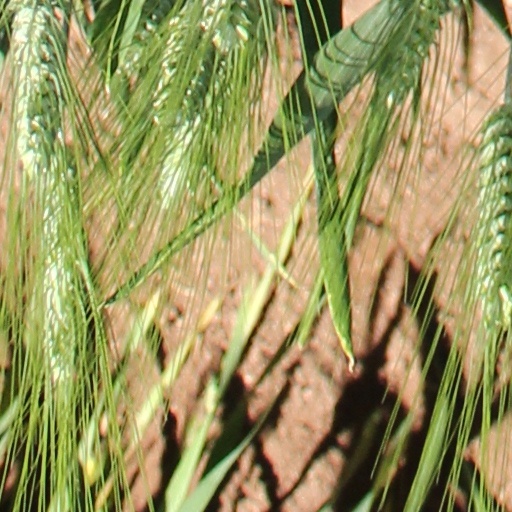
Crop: wheat